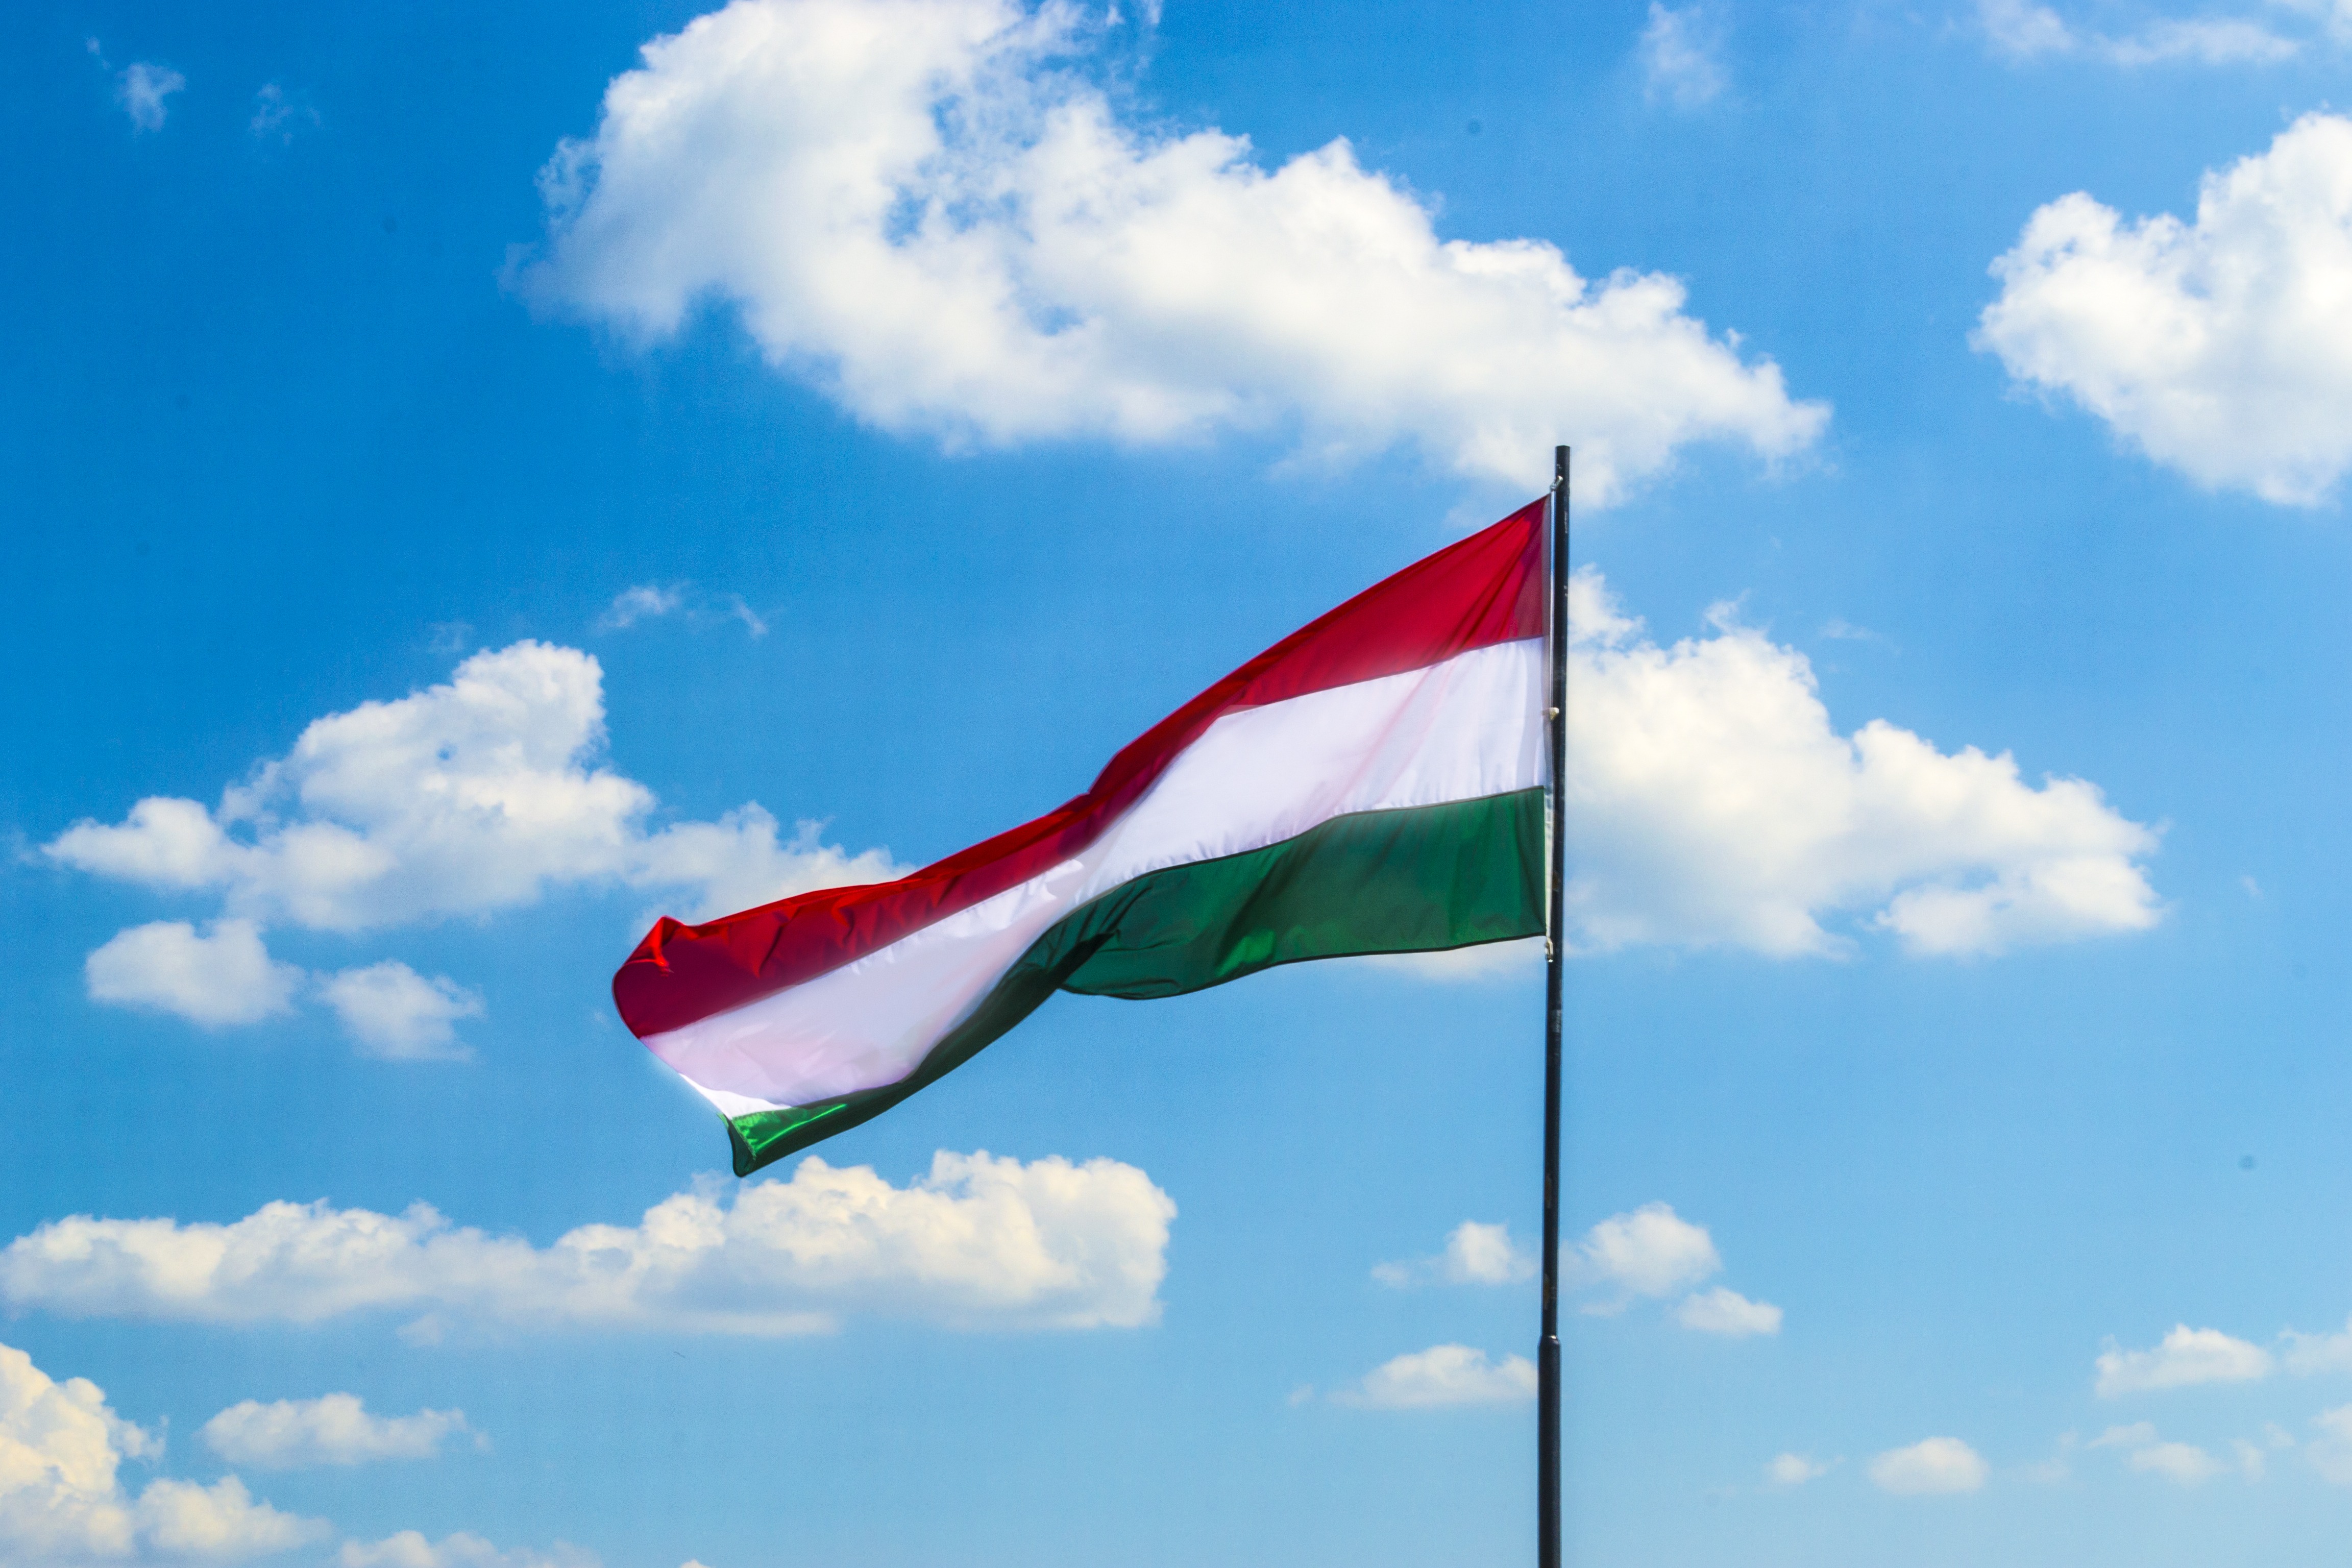
cloud, sky, wind, flag, blue, hungary, history, flag of the united states, atmosphere of earth